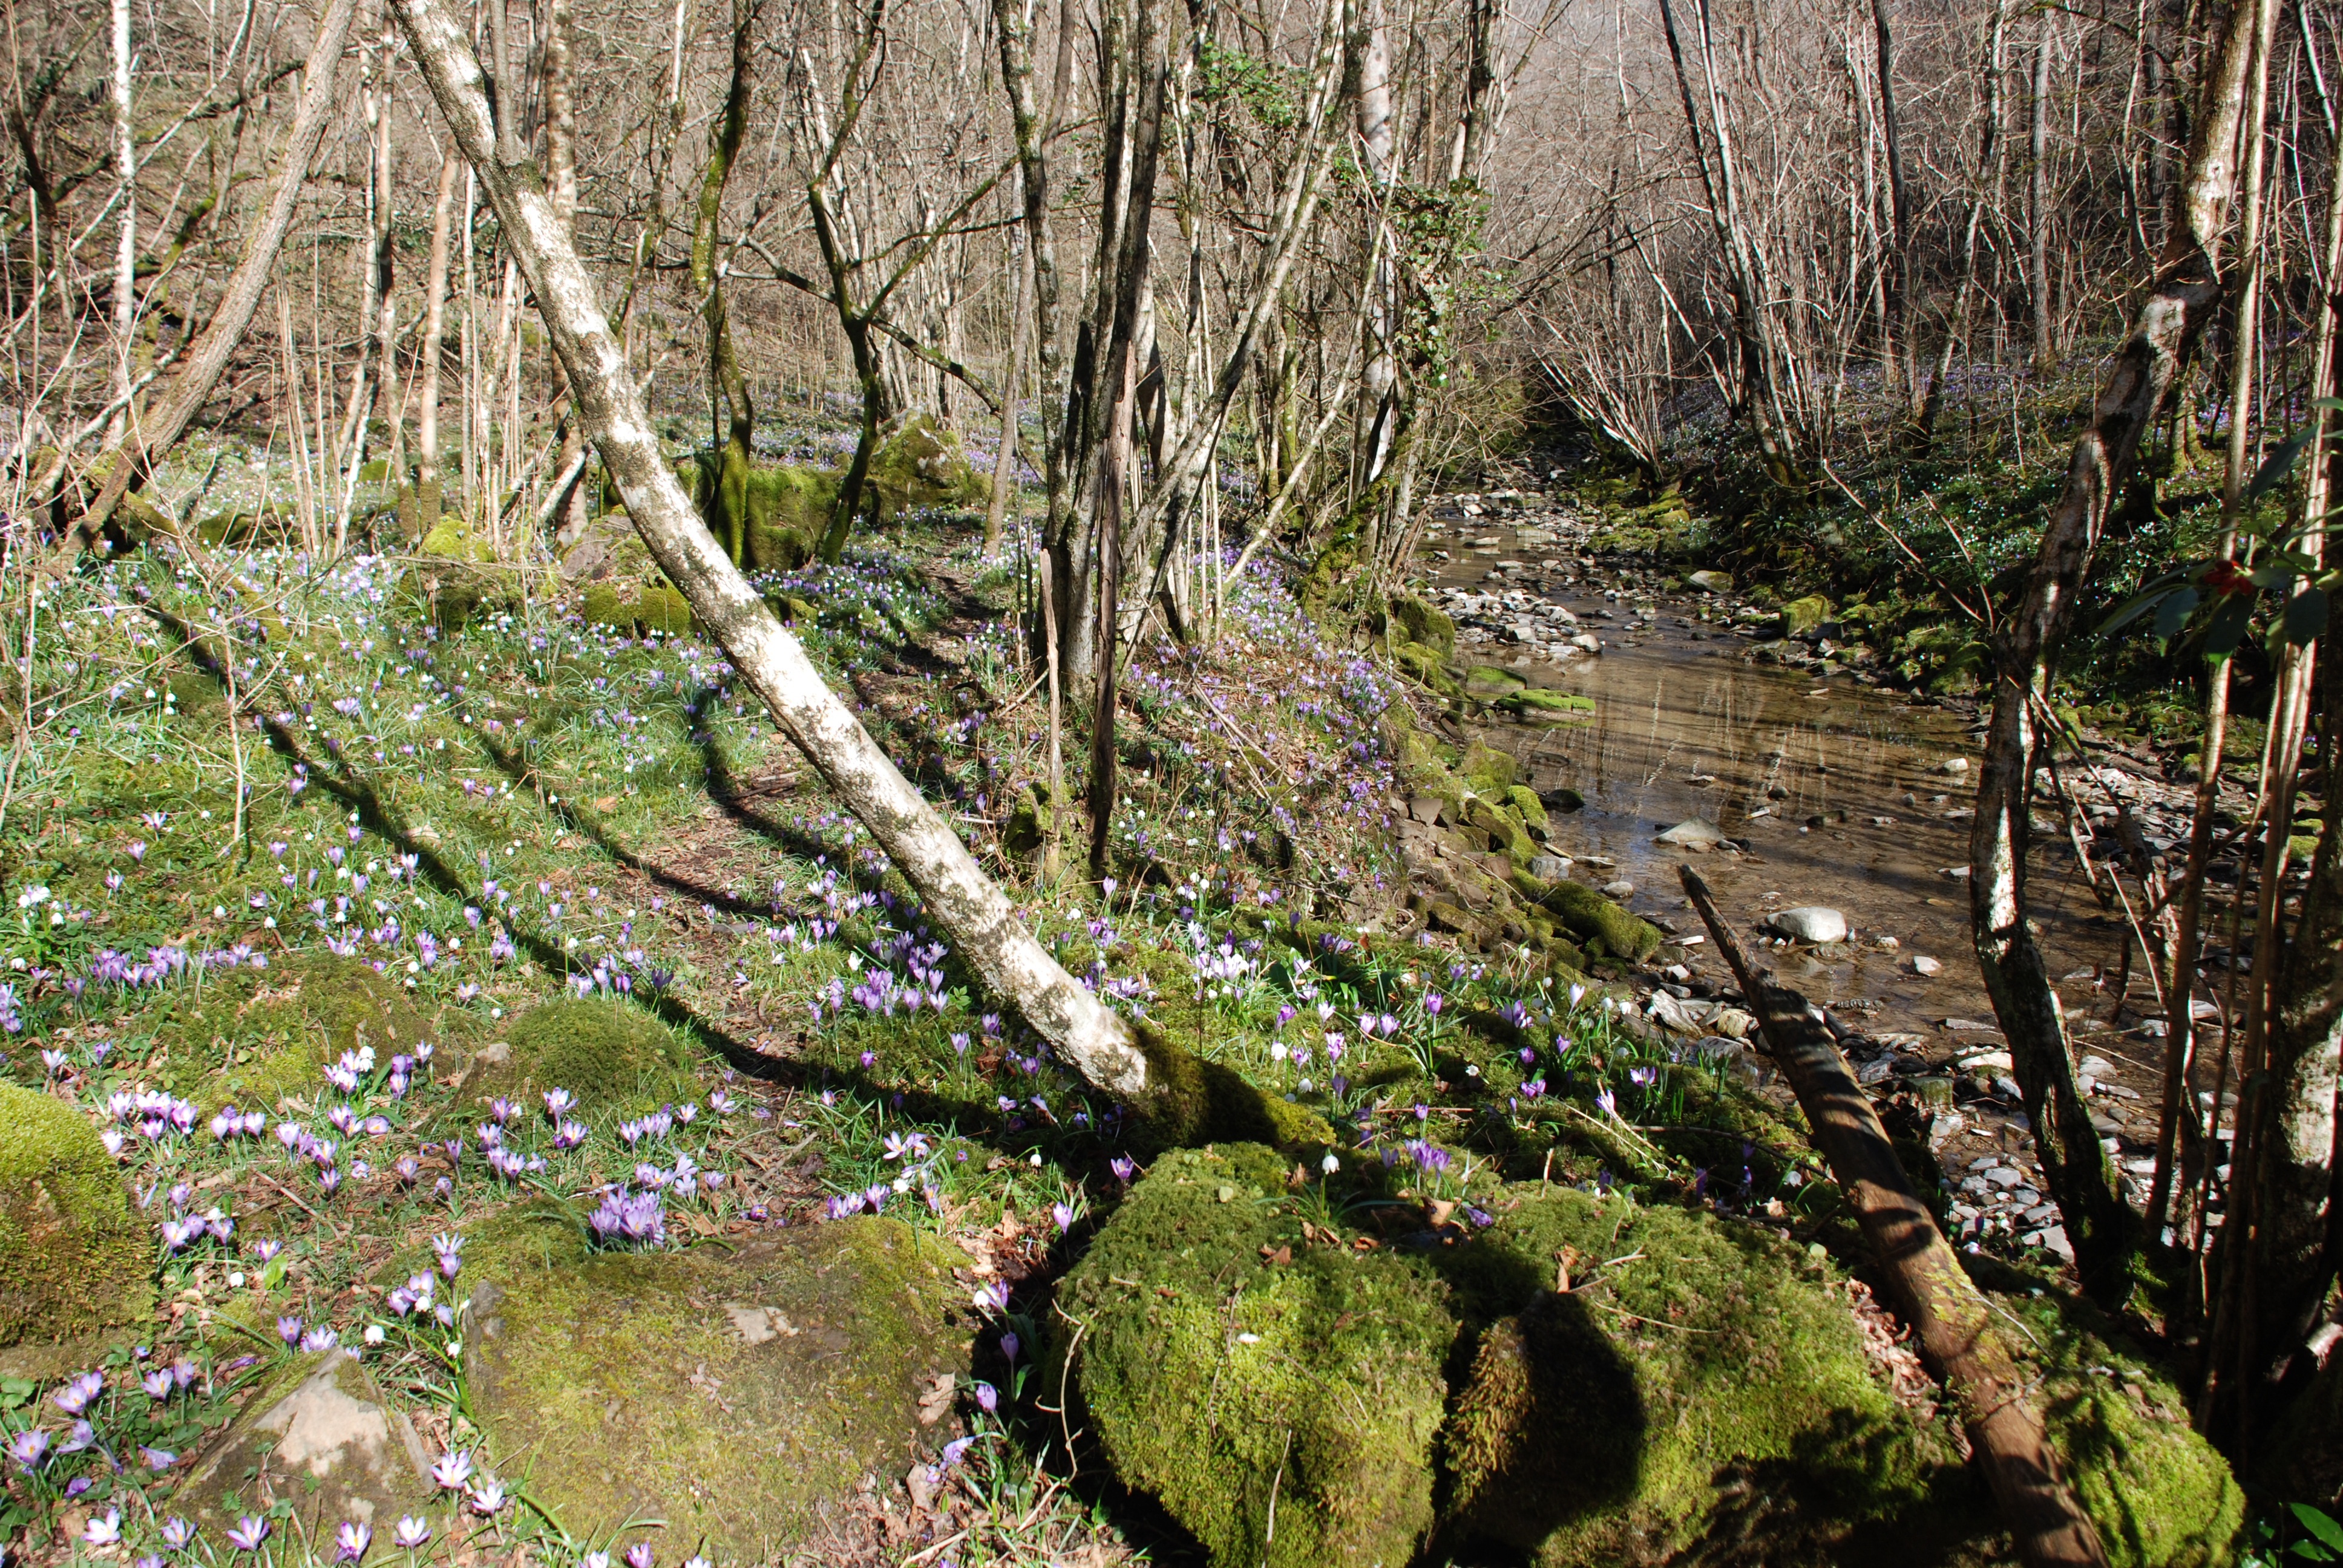
landscape, tree, nature, forest, wilderness, branch, mountain, plant, trail, leaf, flower, trunk, moss, walk, stream, spring, green, jungle, flora, plants, trees, vegetation, rainforest, deciduous, wetland, woodland, habitat, into the woods, ecosystem, sassi, old growth forest, natural environment, woody plant